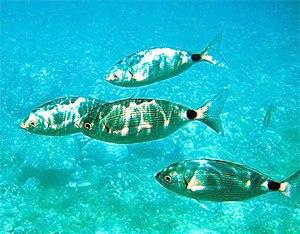
L'oblade, ou blade, est une espèce de poissons téléostéens de la famille des Sparidae, proche des dorades. C'est la seule espèce du genre Oblada.